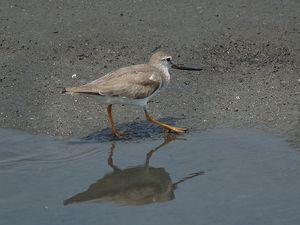
Le Chevalier bargette ou Bargette de Térek, est une espèce d'oiseau limicoles de la famille des Scolopacidae, la seule espèce représentante du genre Xenus.
Cette liste a été établie à partir d'ouvrages et d'articles des années 1990 sur l'avifaune malgache. L'avifaune de Madagascar comprend 294 espèces dont 107 endémiques, 30 espèces menacés selon la classification de L'UICN.